Alida Valli

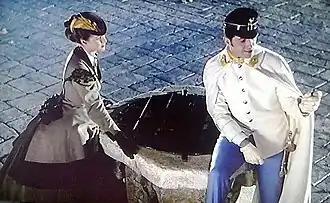
Alida Valli with Farley Granger, scene from the film "Senso", 1954

She returned to Europe in the early 1950s and starred in many French and Italian films. In 1954, she had great success in the melodrama "Senso", directed by Luchino Visconti. In that film, set in mid-19th-century Venice during the Risorgimento, she played a Venetian countess torn between patriotic ideals and an adulterous love for an officer (played by Farley Granger) of the occupying Austrian forces.